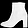
Label: Ankle boot